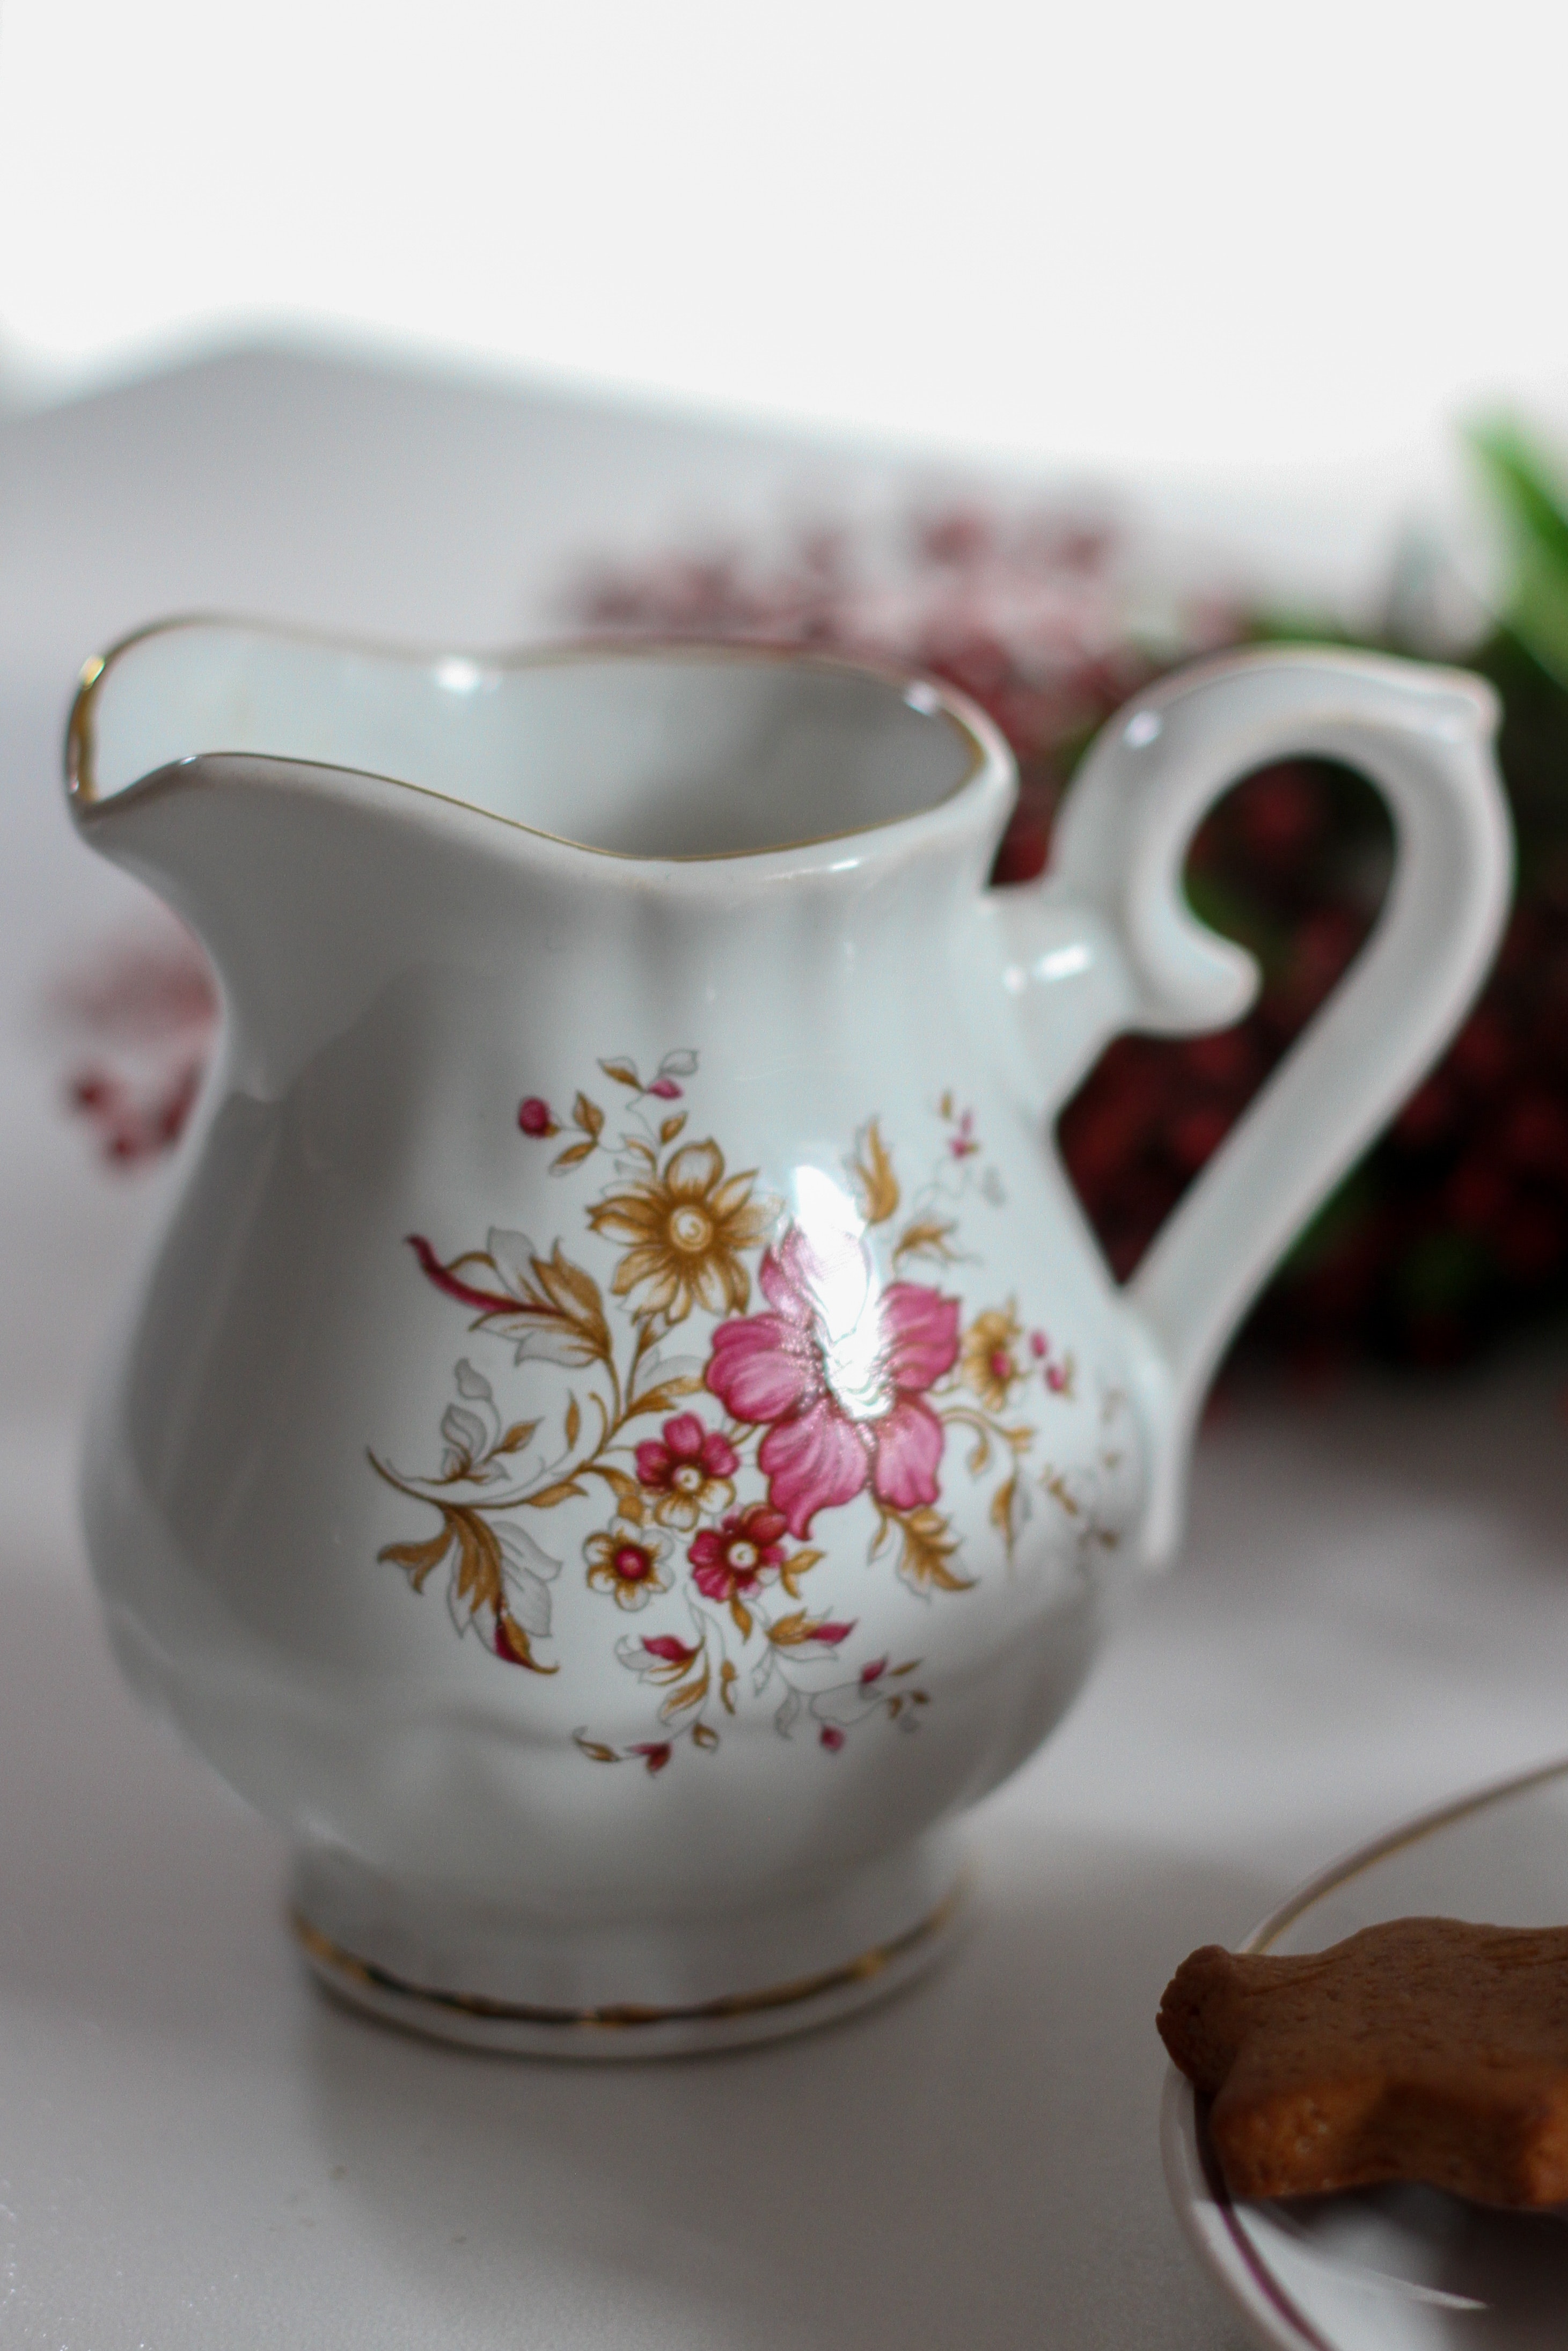
cup, tableware, flower, drinkware, plant, dishware, serveware, porcelain, pottery, petal, ceramic, earthenware, teacup, flowering plant, magenta, event, floral design, still life photography, artifact, art, glass, still life, Pedicel, lid, home accessories